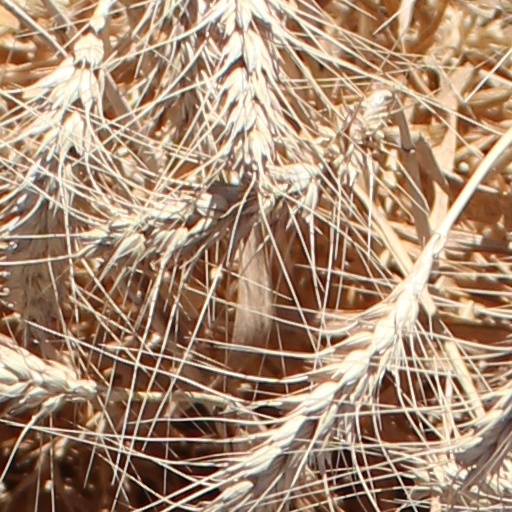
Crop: wheat